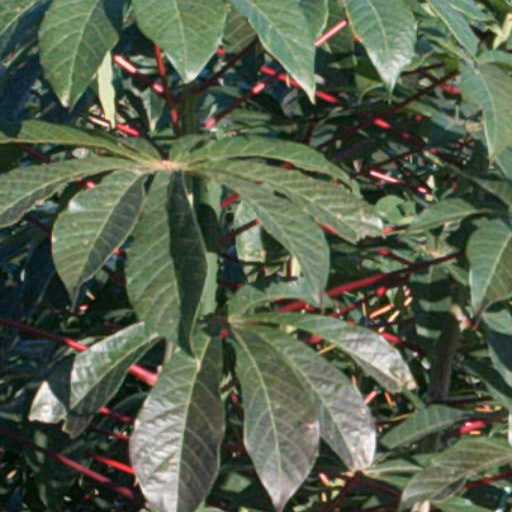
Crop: cassava